9th Operations Group

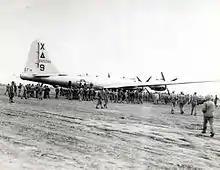
B-29 "Dinah Might" (1st BS / 9th BG), first to land on Iwo Jima, 4 March 1945

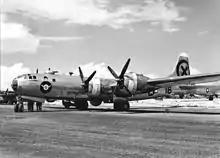
9th Bombardment Group B-29 North Field Tinian, 1944

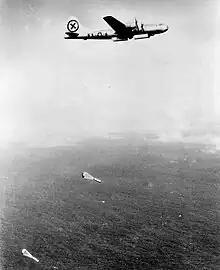
9th Bombardment Group aerial mining of Japanese home waters, 1944

The 9th Group received its first training B-29 on 13 July 1944. After four further months of training, Col. Eisenhart declared the unit ready for movement overseas, and its ground echelon left McCook for the Seattle, Washington, port of embarkation on 18 November 1944, traveling by the troopship U.S.S. Cape Henlopen to the Mariana Islands on a voyage that required thirty days. The ground echelon of the group debarked at Tinian on 28 December and was assigned a camp on the west side of the island between the two airfields.